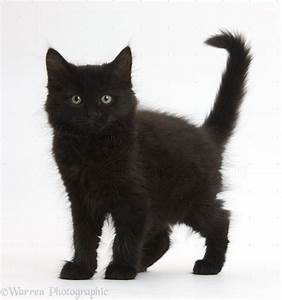
Label: cat